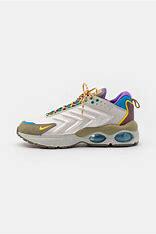
Brand: Nike
Model: Air Max TW